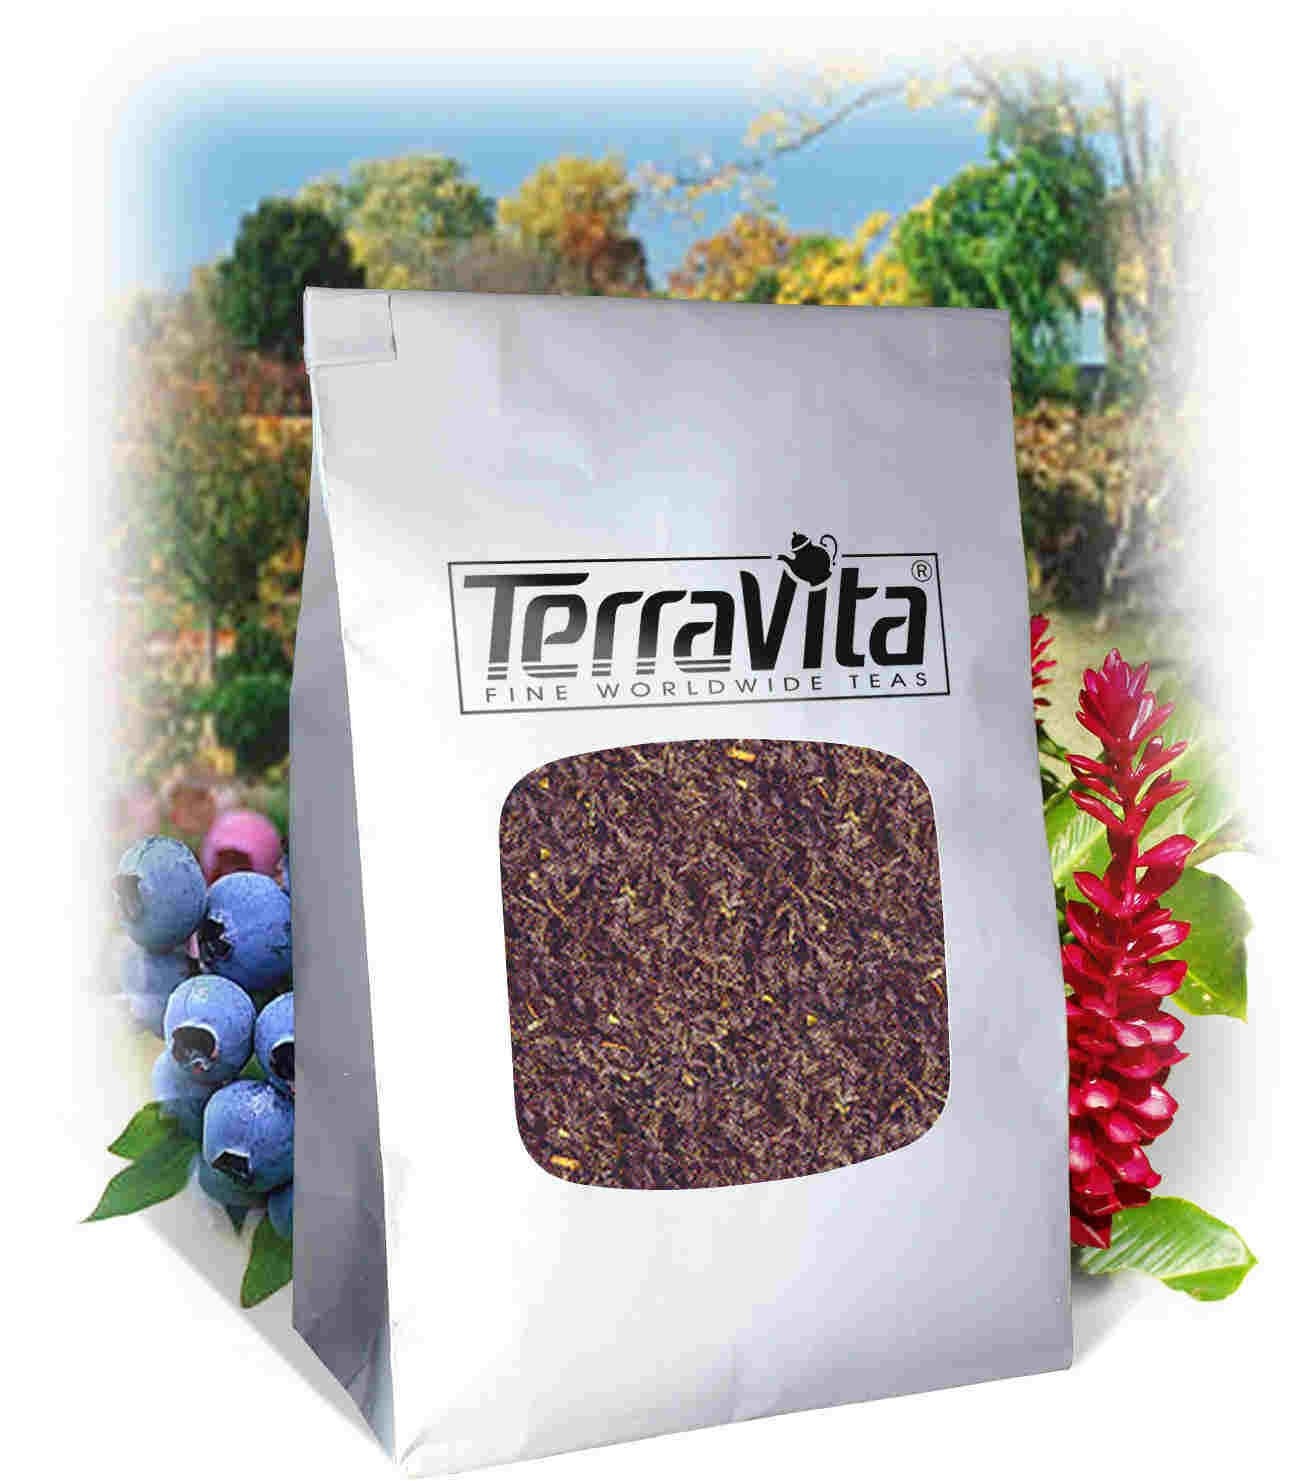
Item Name: Tarajulie (Estate Assam) Tea (Loose) (8 oz, ZIN: 510144)
Bullet Point 1: Tarajulie (Estate Assam) Tea (Loose) (8 oz, ZIN: 510144)
Bullet Point 2: No fillers.
Bullet Point 3: Manufacturer: TerraVita
Bullet Point 4: Size: 8 oz
Bullet Point 5: Loose Leaf Herbal Tea - Packed in a convenient upright pouch!
Product Description: Tarajulie (Estate Assam) Tea (Loose) (8 oz, ZIN: 510144)<BR><BR>Packaged in the United States in a GMP certified facility (Good Manufacturing Practice).<BR><BR>No fillers.<BR><BR>Manufacturer: TerraVita<BR><BR>Size: 8 oz<BR><BR>Loose Leaf Herbal Tea - Packed in a convenient upright pouch!<BR><BR>Ingredients: Black Tea
Value: 8.0
Unit: Ounce

Price: 45.04